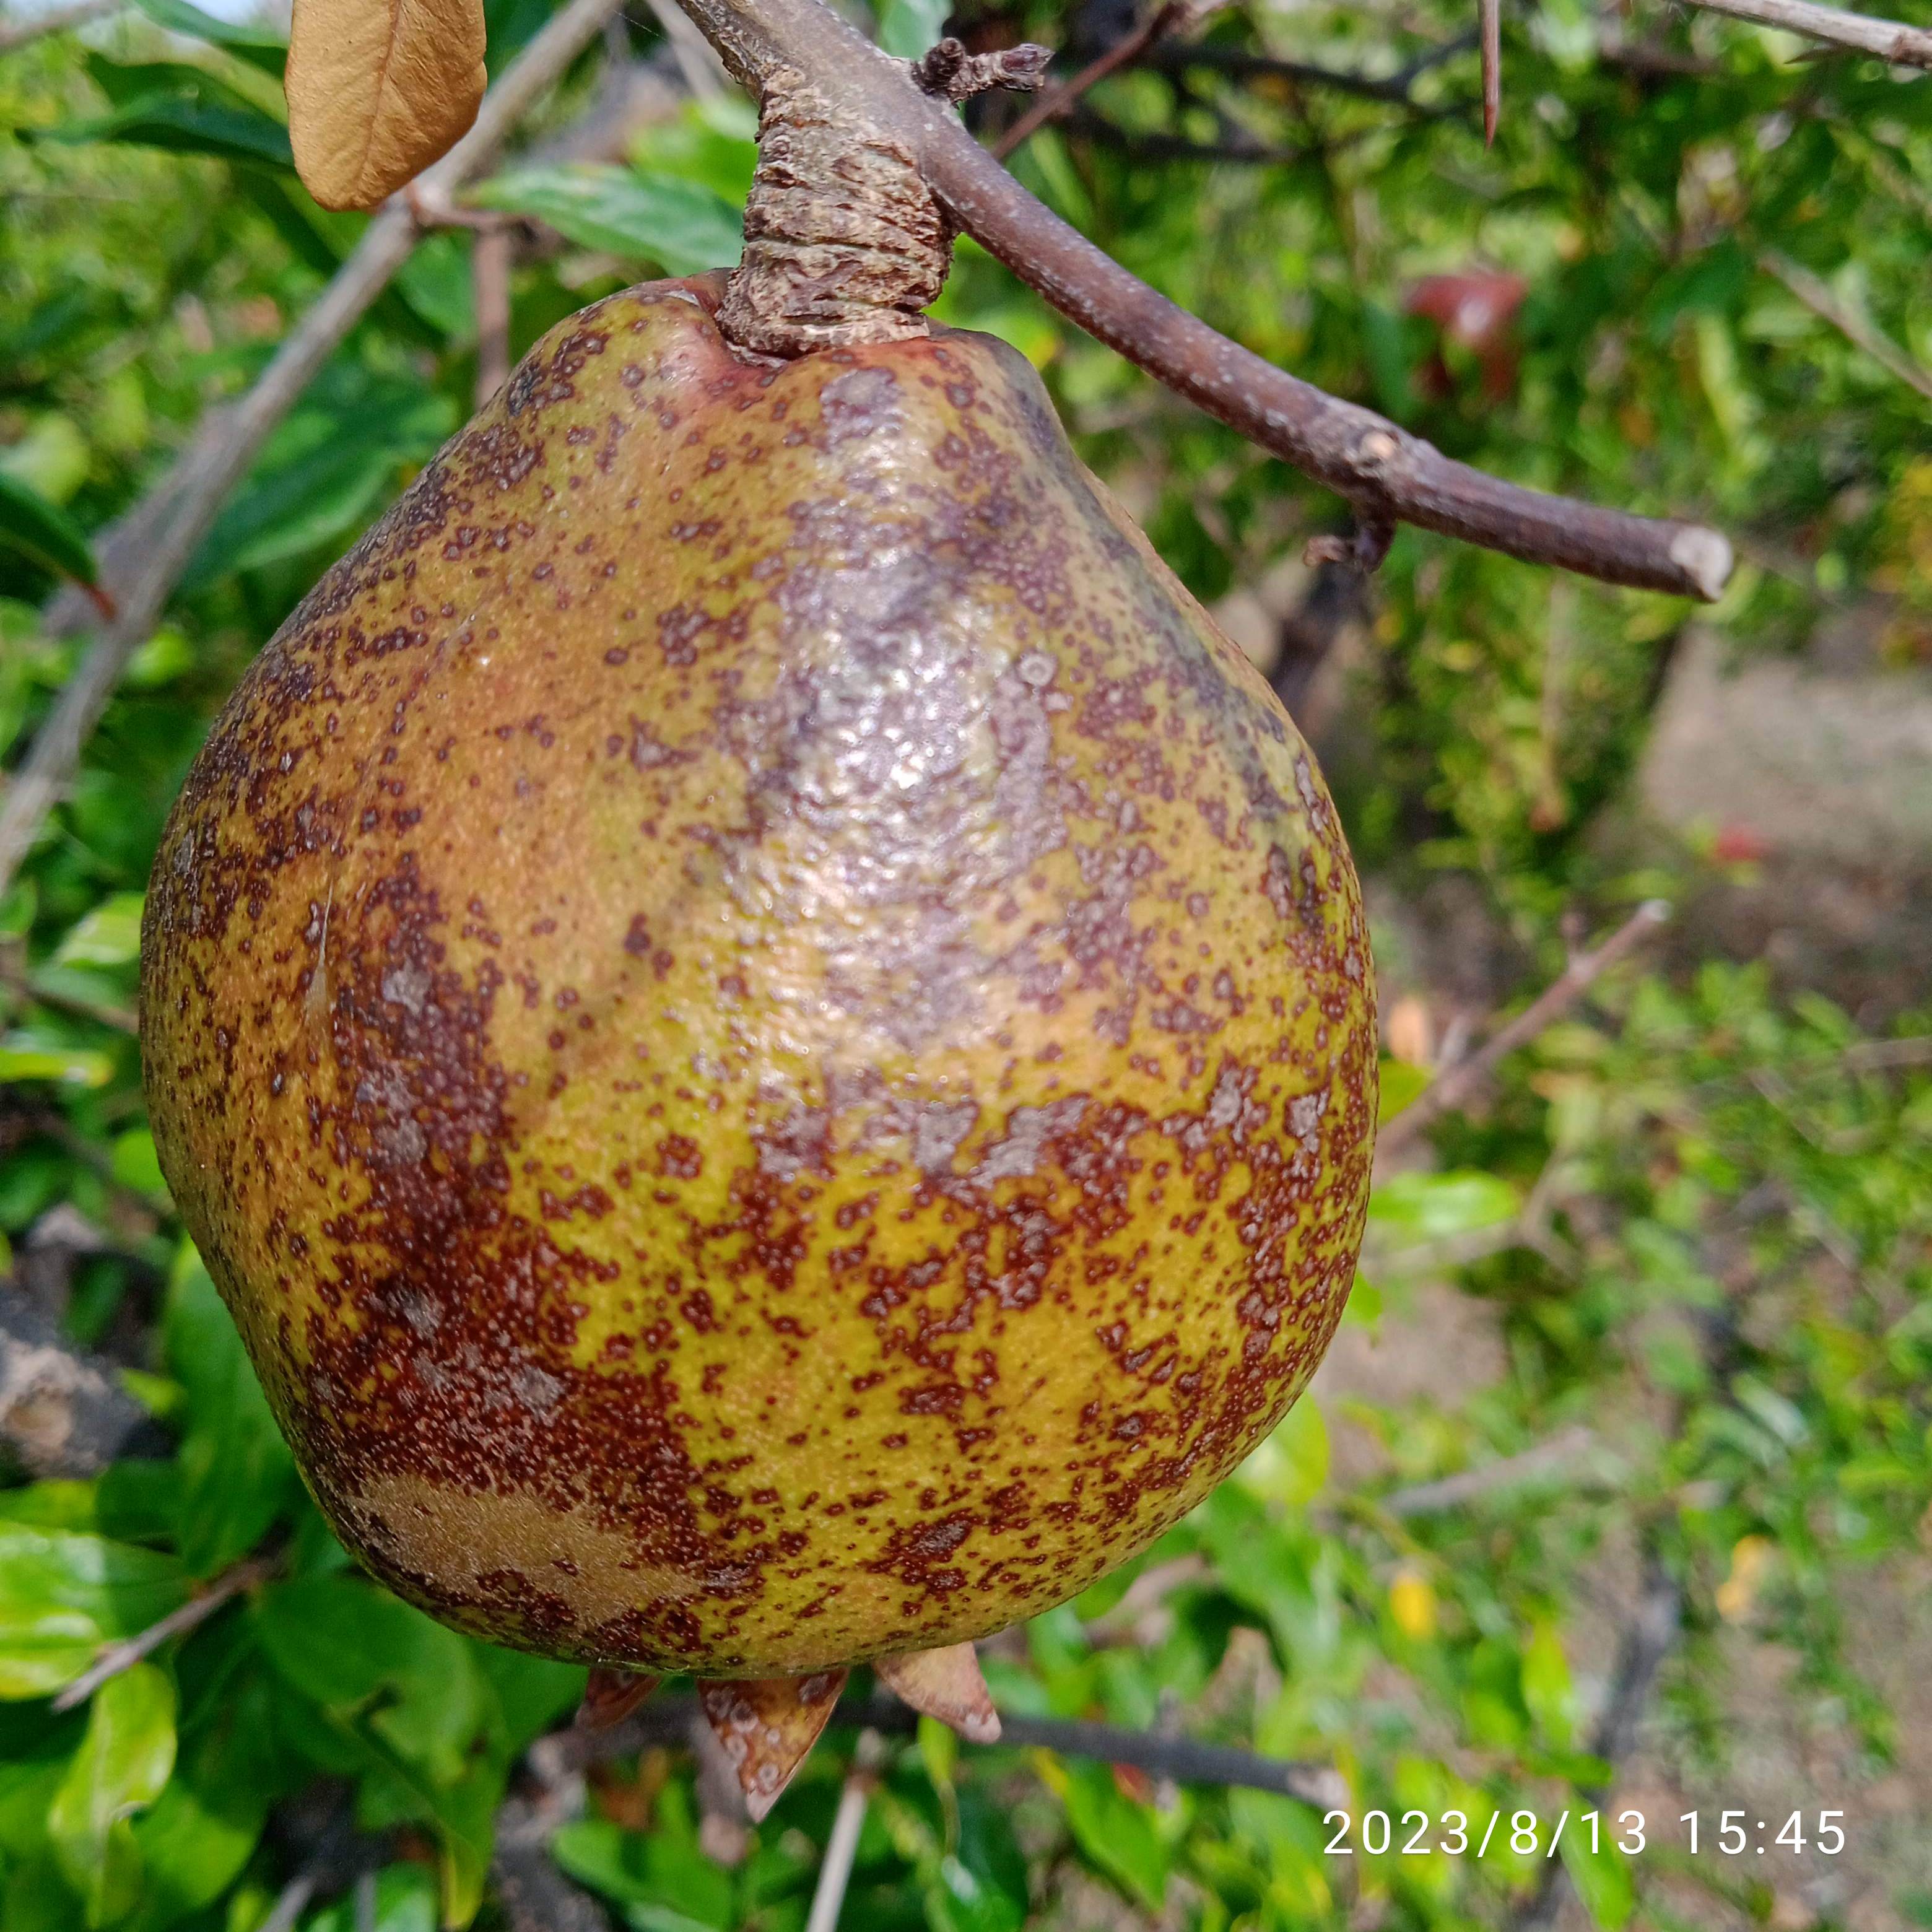
Label: Cercospora